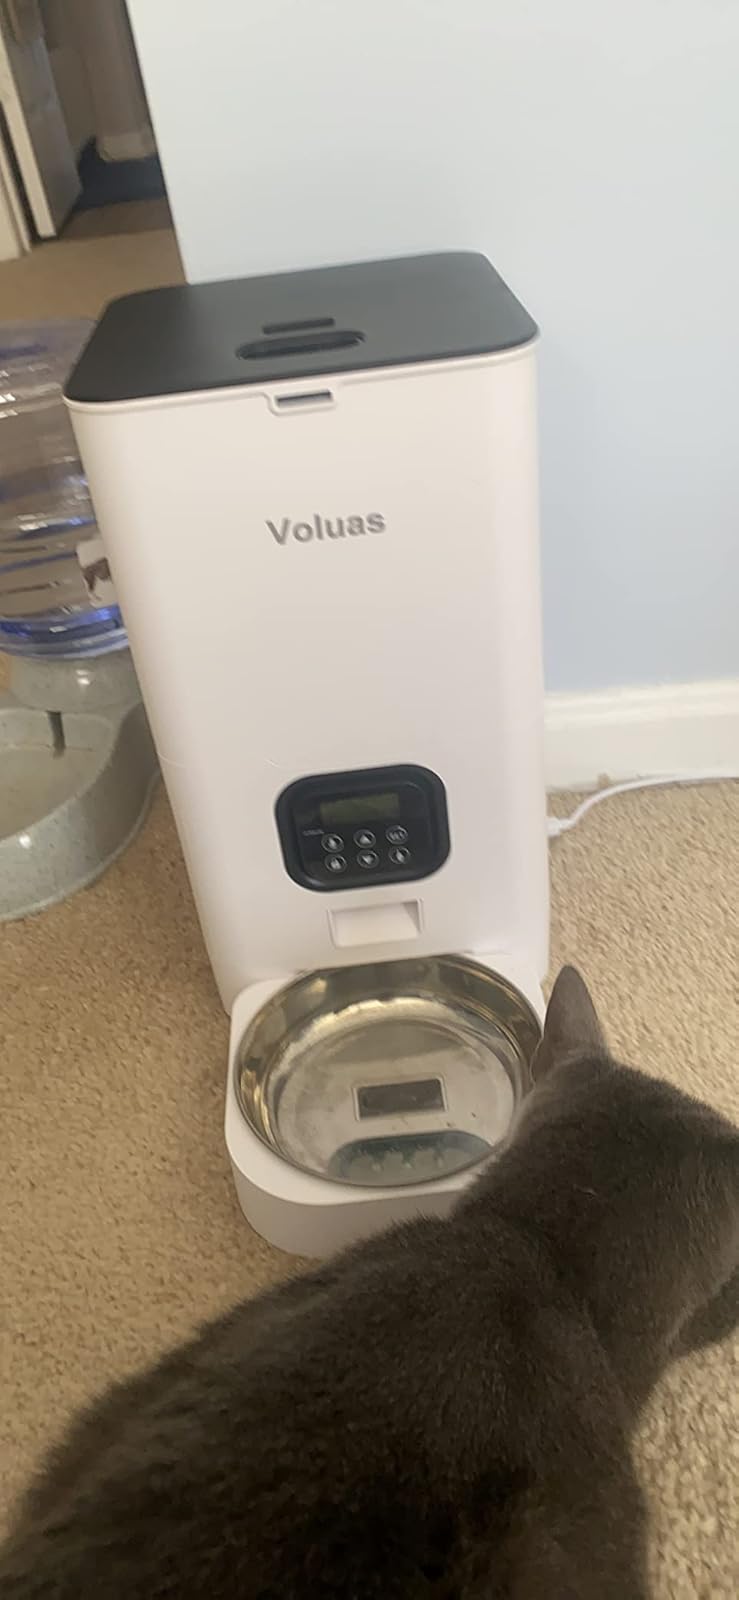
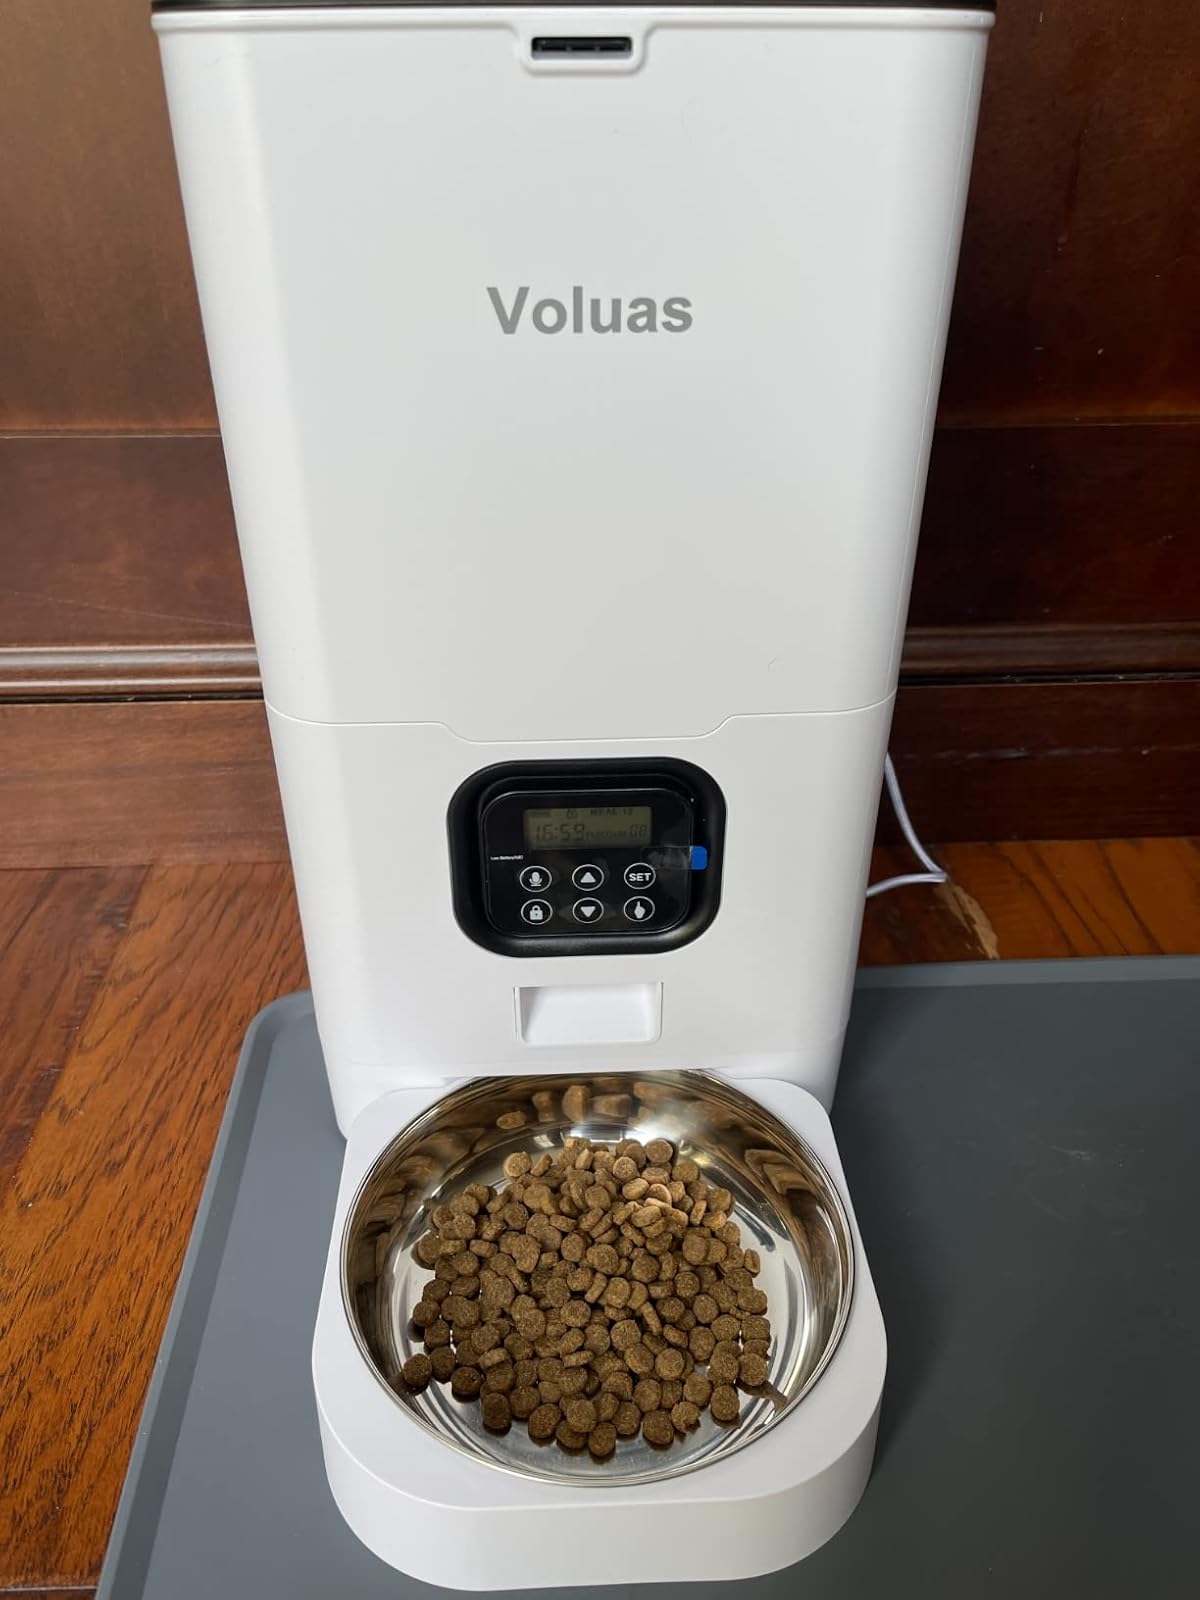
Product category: items_feeder
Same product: yes